Alzheimer's disease in African Americans

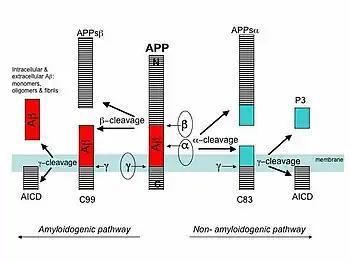
APP proteolysis by β-secretase and γ-secretase.

ABCA7 is a member of the highly conserved family of ATP-binding cassette (ABC) transporters, which use energy from ATP hydrolysis to transfer molecules from the inside to the outside of cell membranes. The "ABCA7" gene is among the top ten risk genes for AD. Risk from the "ABCA7" gene is the strongest for African Americans, whose risk due to the gene has an effect size approaching that of "APOE". Furthermore, deleterious "ABCA7" alleles can cause protein loss-of-function, and these loss-of-function mutations increase risk of AD by 80% in African Americans.